Guilliam van Deynum

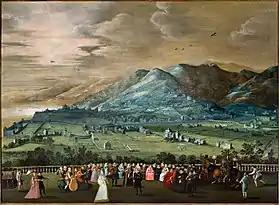
"Archduke of Austria and Margaret of Austria at a reception ball in Genoa"

The painting of the "Archduke of Austria and Isabella of Austria at a reception ball in Genoa" was painted in collaboration with his brother Antoni. The painting consists of two planes: on the foreground is shown a lively gathering of elegantly dressed people in distinctive poses while in the back there is a wide landscape occupying three quarters of the composition. On the mountain in the distance a profile of Genoa is depicted. It is possible that Guilliam was responsible for the portraits, which are very delicately rendered with a lot of detail while the collar and other parts which do not display the same lightness of touch were executed by Antoni.